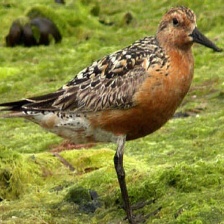
Species: RED KNOT
Scientific name: CALIDRIS CANUTUS
ImageNet parent category: red-backed_sandpiper